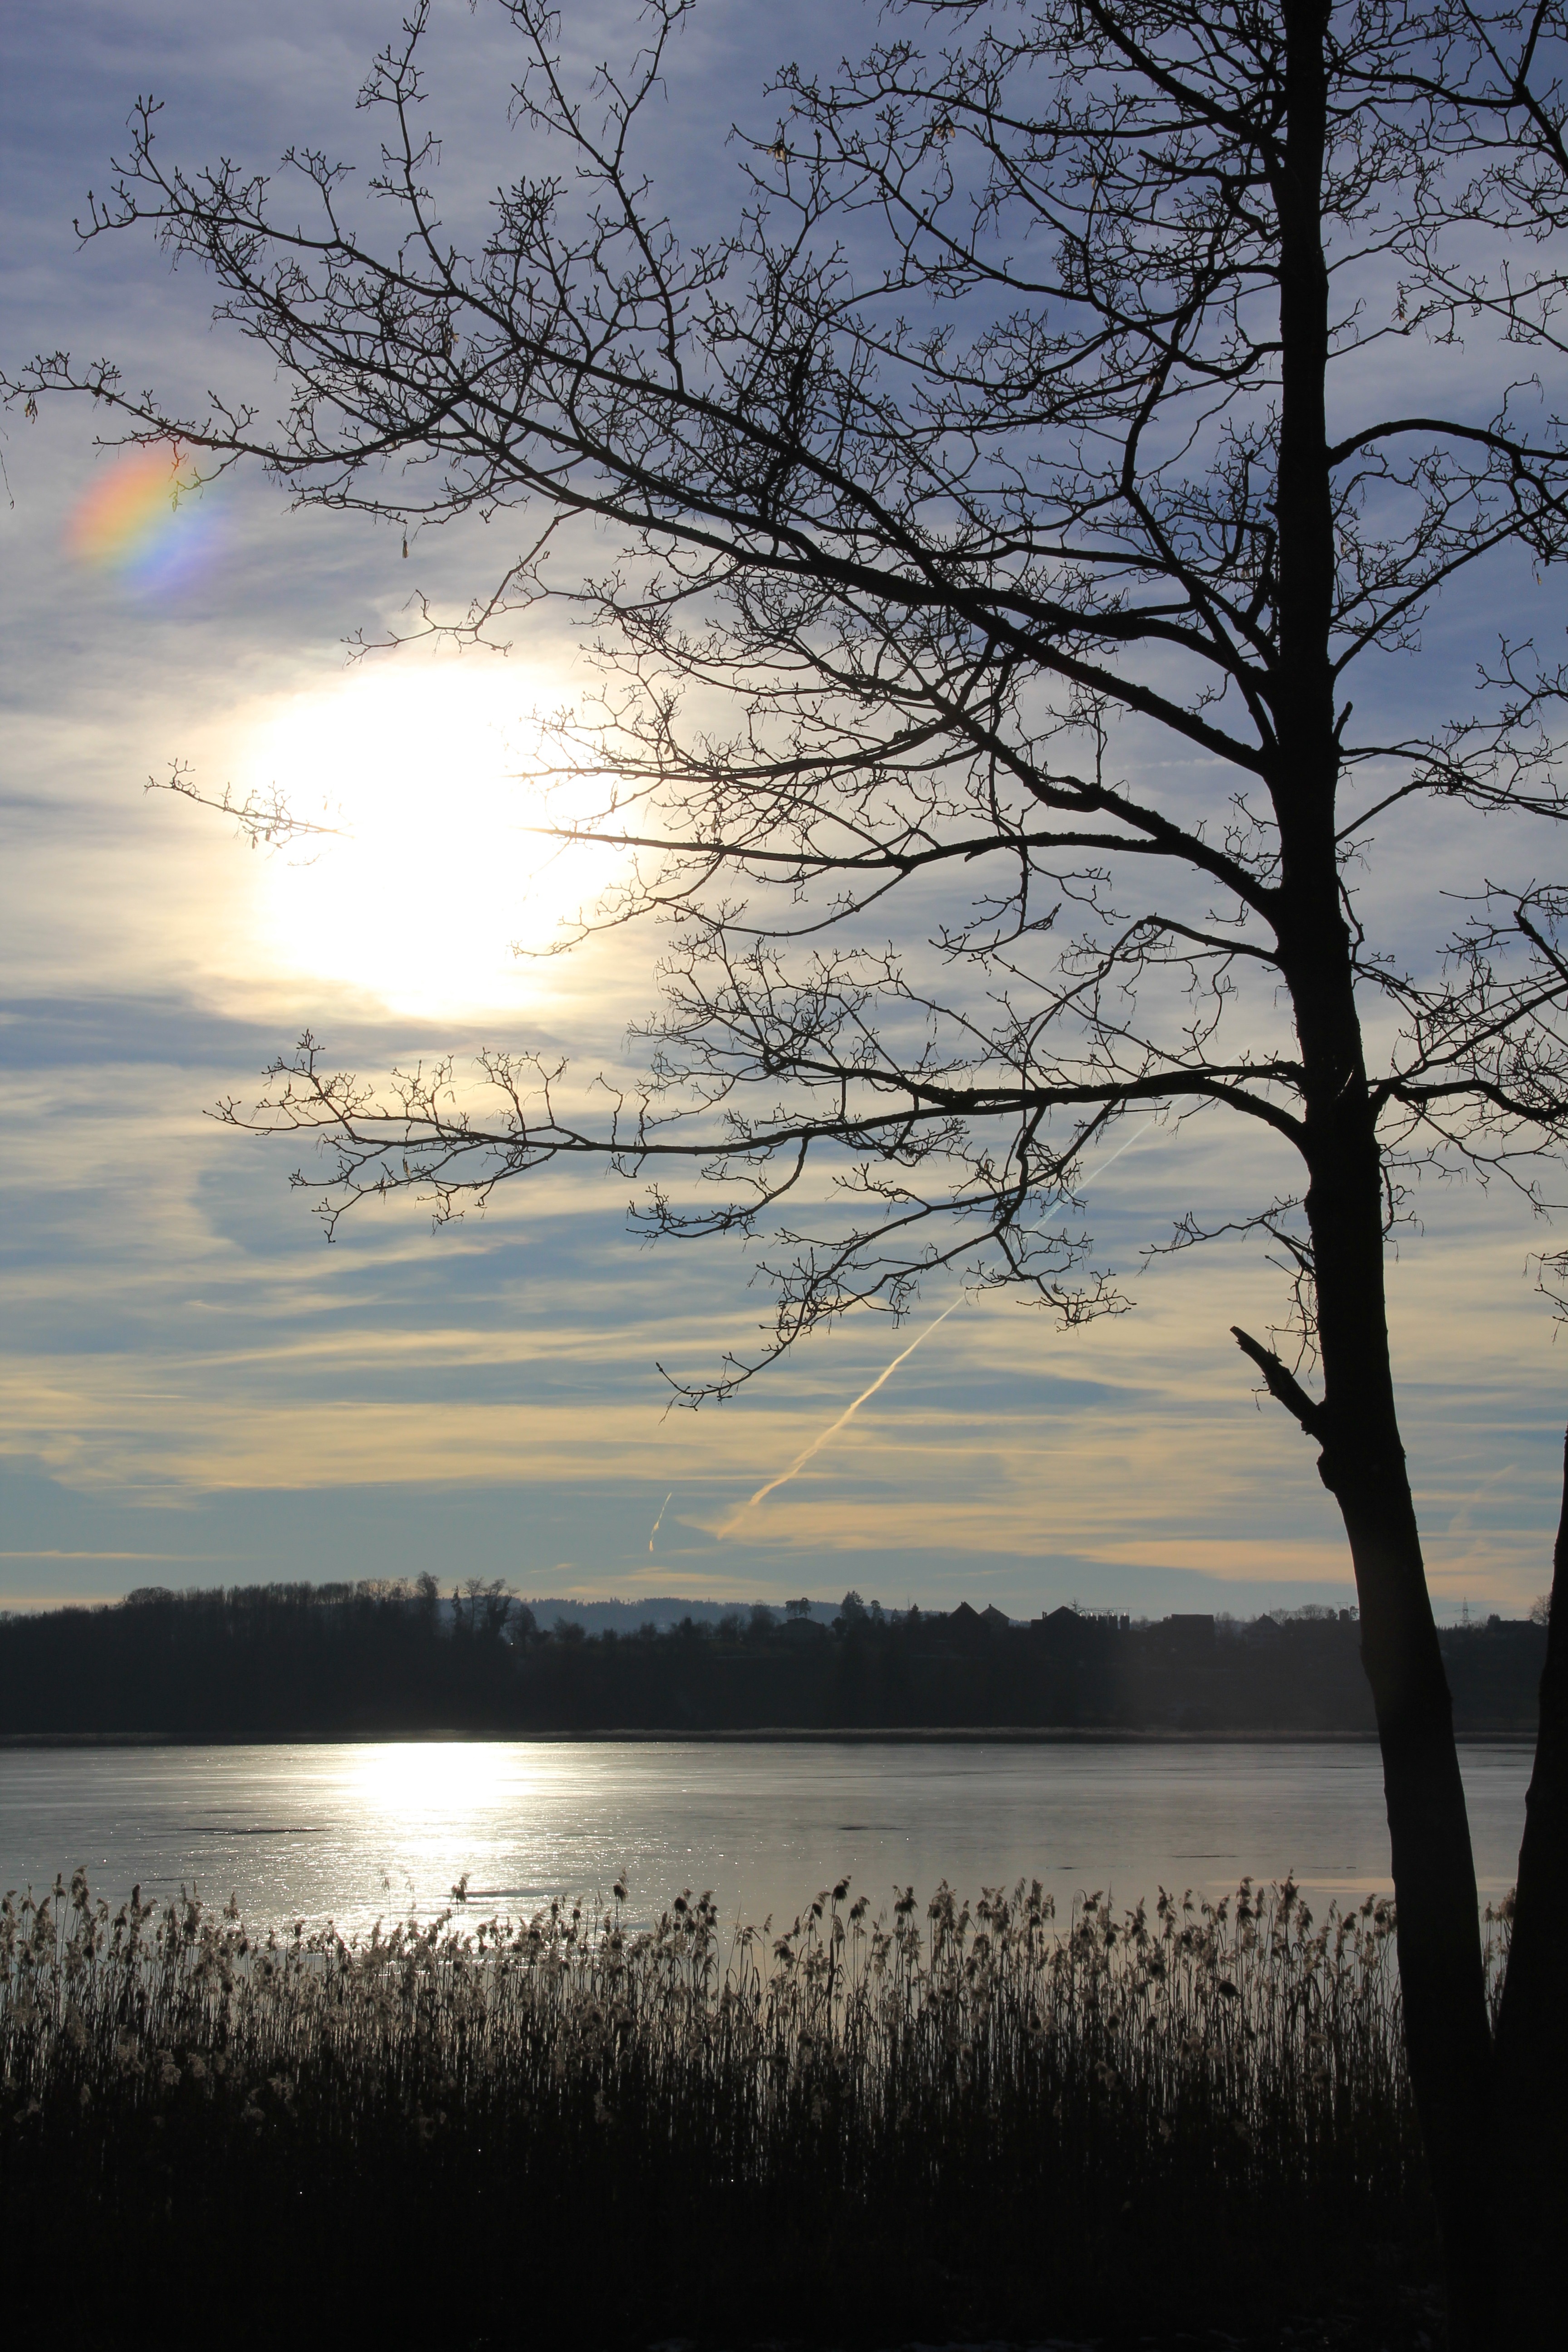
landscape, tree, nature, branch, cloud, plant, sky, sunrise, sunset, mist, sunlight, morning, lake, dawn, dusk, evening, reflection, reflections, beautiful, still, mood, abendstimmung, atmospheric phenomenon, woody plant